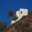
Label: house